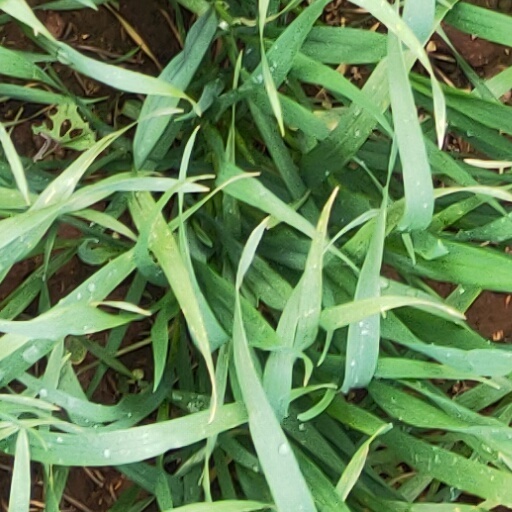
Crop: wheat